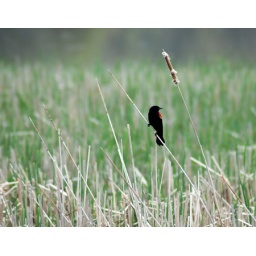
I followed a bunch of these birds around and took many shots, I loved the red on black wings.